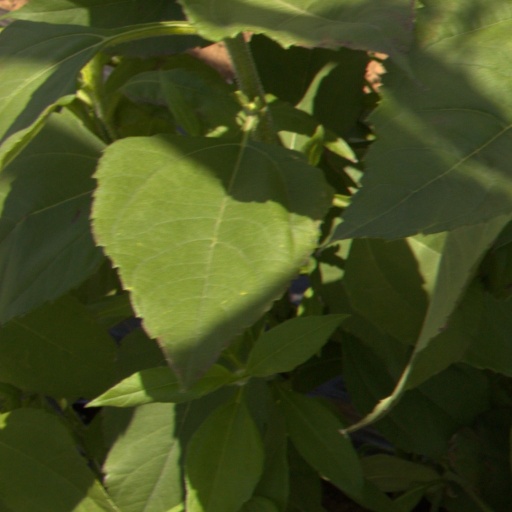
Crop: Jerusalem artichoke